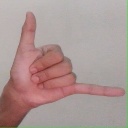
अक्षर: द